Troy H. Middleton

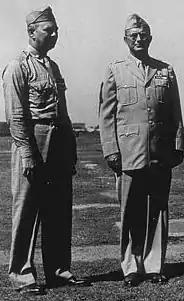
Middleton (right) with his 45th Infantry Division artillery commander, Brigadier General Raymond S. McLain, Newport News, Virginia, June 1943.

Upon returning to Florida in early June 1942 to pick up his personal effects, Middleton received his orders for Fort Devens, and also word that he had been promoted to brigadier general. In mid-June he reported to the 45th, known as the "Thunderbirds," an Army National Guard division consisting mostly of troops from Oklahoma, but also including some from Colorado, Arizona, and New Mexico. The commanding general of the 45th, Major General William S. Key, anticipated being replaced with an active duty officer. Though Middleton was not informed of this, in late summer 1942 Key was replaced, and Middleton was given the command of the division, along with a promotion to major general.